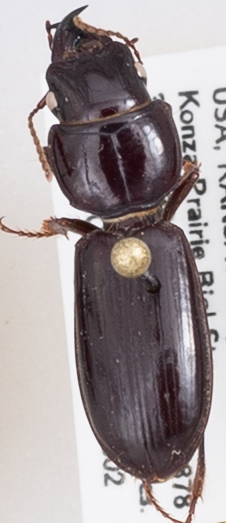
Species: Scarites subterraneus
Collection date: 2018-08-02
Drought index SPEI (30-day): -0.39
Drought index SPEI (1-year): -2.01
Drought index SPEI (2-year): -1.25